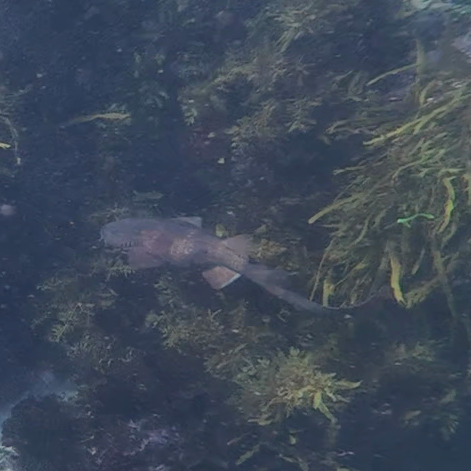
fish (species not among the labelled classes)